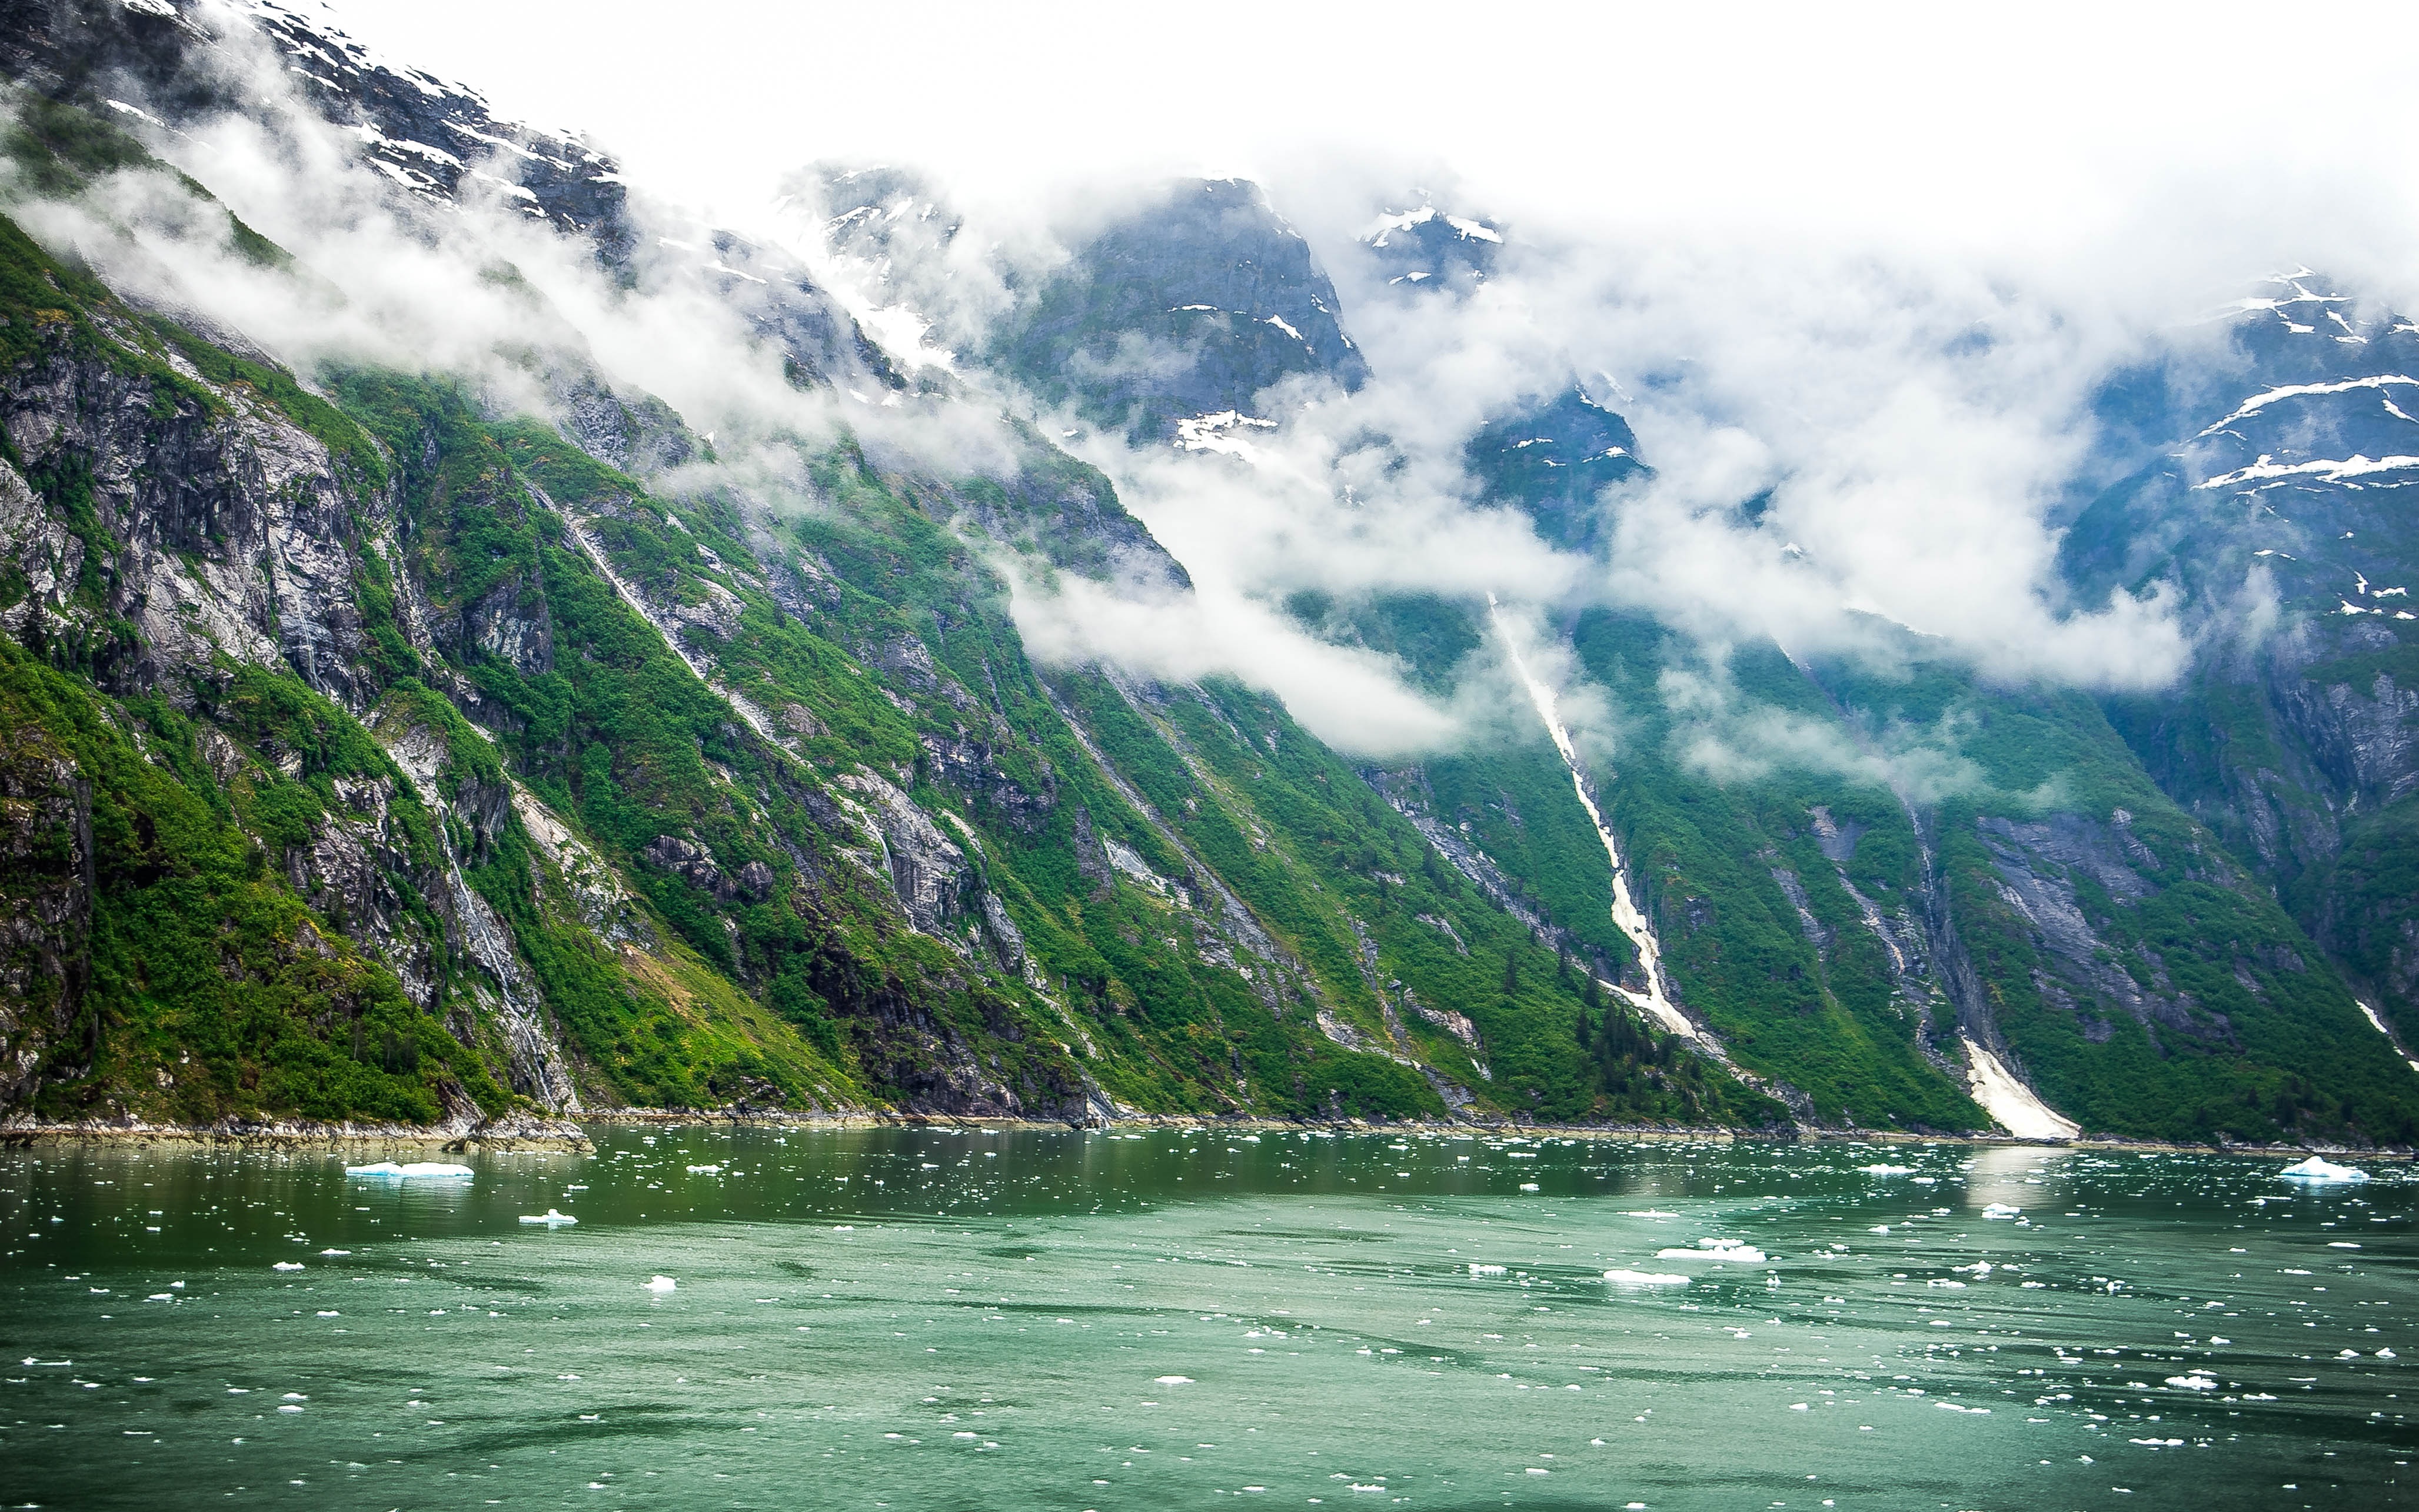
sea, water, nature, mountain, snow, cold, lake, mountain range, ice, vehicle, glacier, bay, fjord, arm, body of water, mountains, loch, tracy, landform, geographical feature, glacial landform, tracy arm